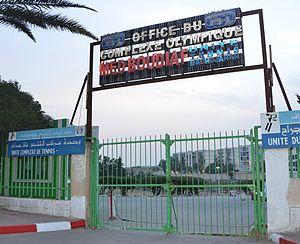
Tennis Club de Bachdjerrah
Bachdjerrah est une commune résidentielle de la wilaya d'Alger en Algérie, située dans la proche banlieue sud-est d'Alger.